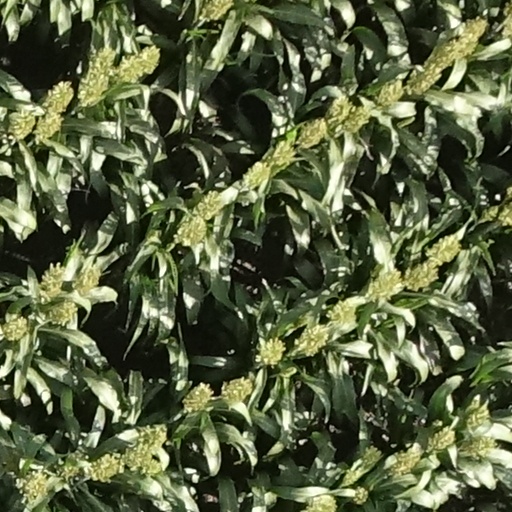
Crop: sorghum